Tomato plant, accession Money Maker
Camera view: bottom (45 deg); turntable rotation: 150 degrees
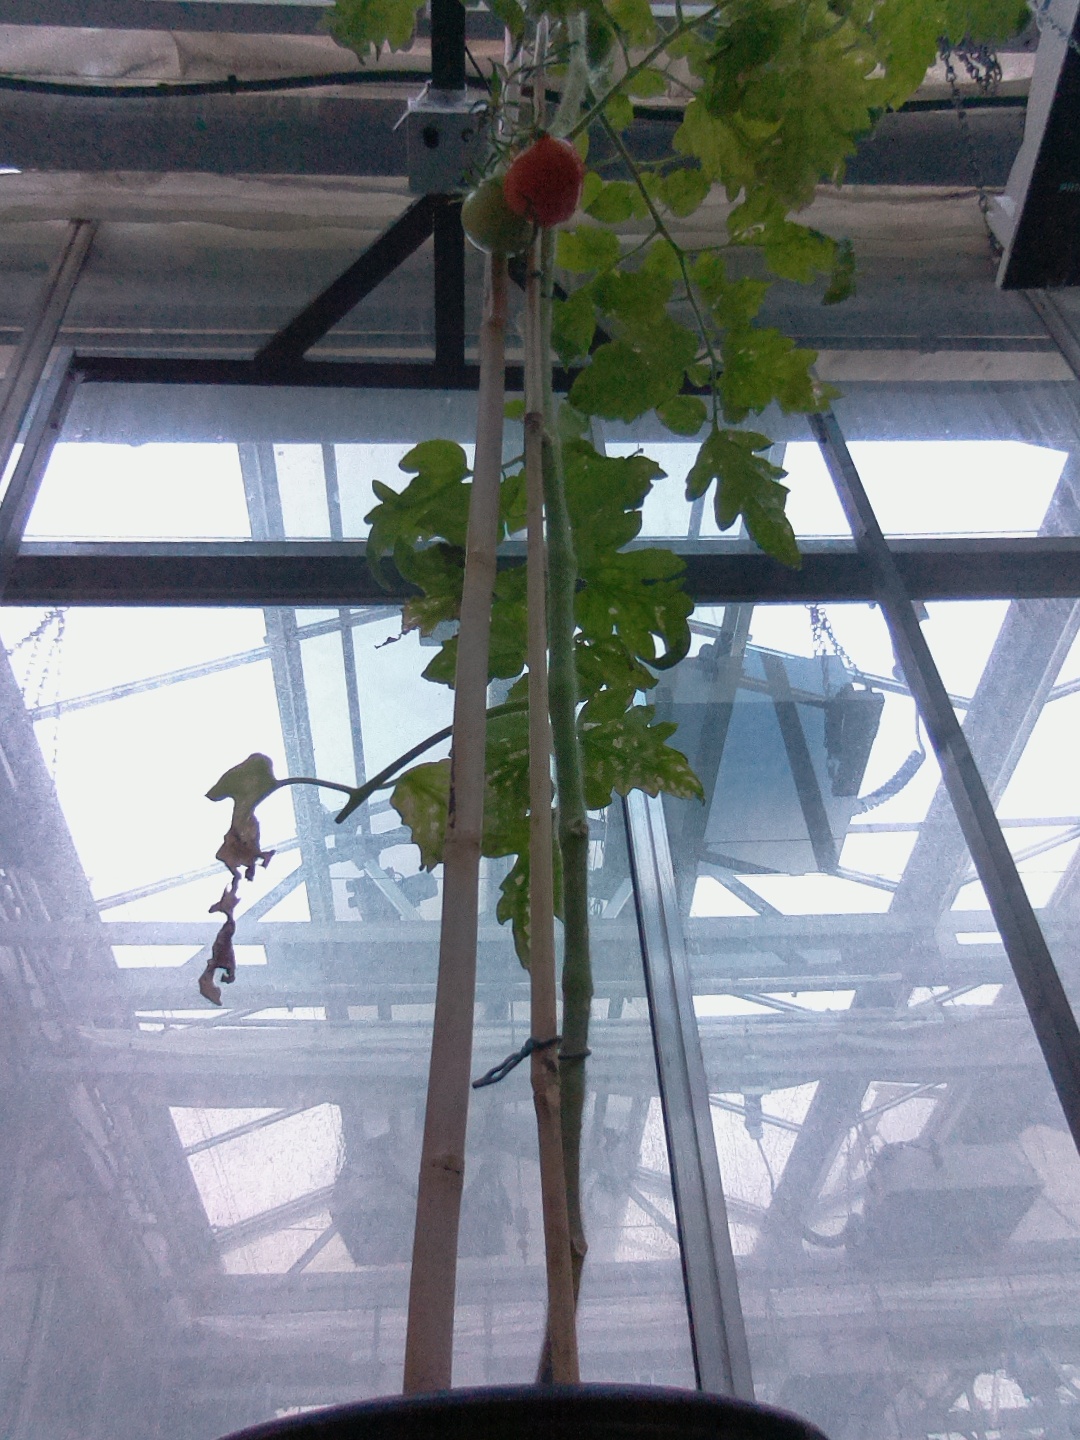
BBCH growth stage 82: 20%-30% of fruits show typical fully ripe color